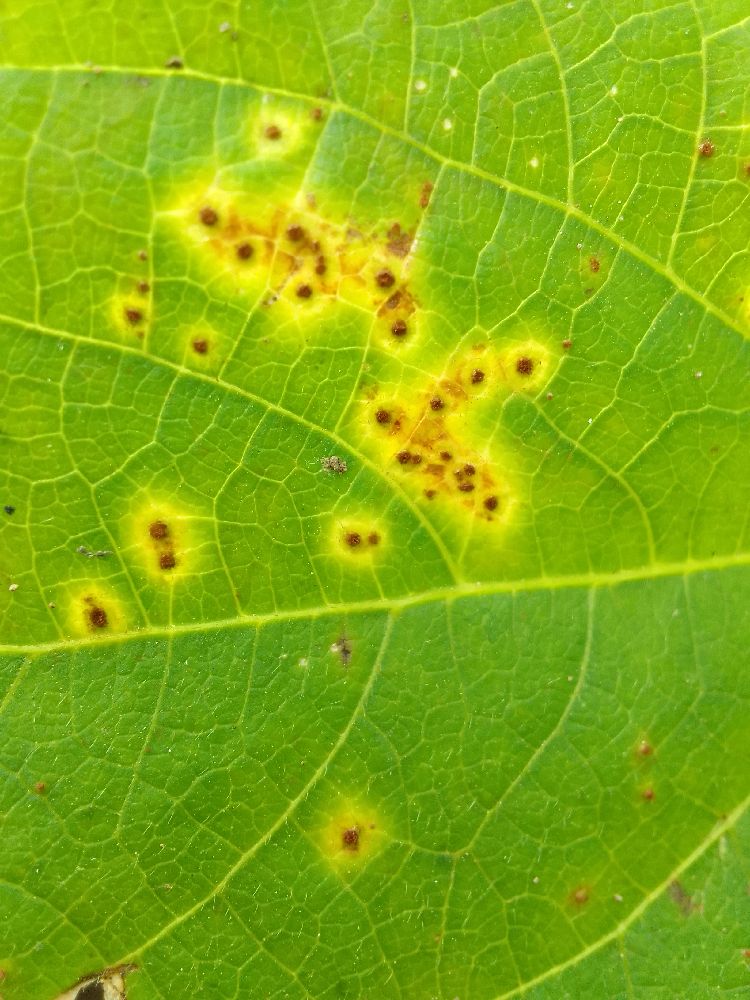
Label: rust